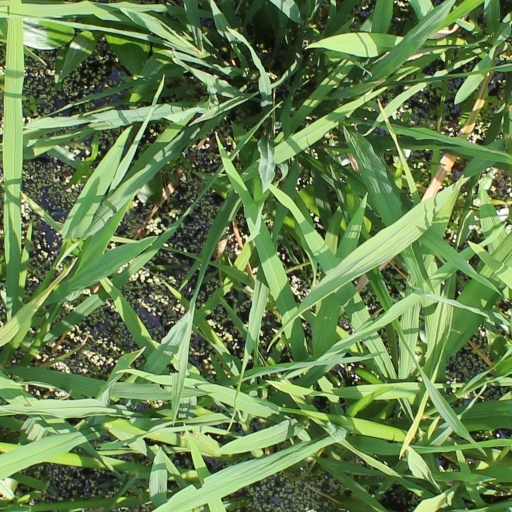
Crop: rice